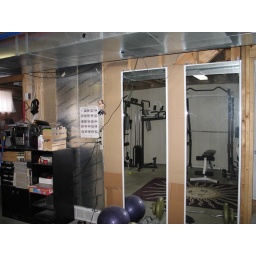
we envision this wall covered in mirrors. It actually isn't bad right now but more mirrors would be better.